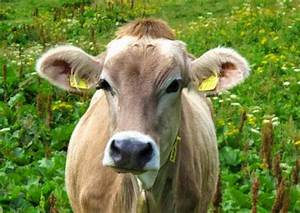
Label: mucca